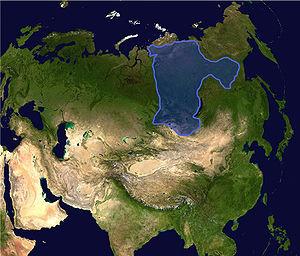
Le craton sibérien, appelé aussi plateforme sibérienne ou craton d'Angara, est un craton qui se situe au cœur de l'actuelle Sibérie. Il s'agit d'un continent très ancien, qui était indépendant au Cambrien avant d'entrer en collision avec le Kazakhstania durant le Carbonifère. Ce craton correspond au plateau central sibérien actuel. Continent à part entière au Permien, cette plate-forme voit sa croûte archéenne composée de gneiss affleurer au niveau du bouclier de l'Anabar, appelé aussi bouclier de l’Angara et d'un deuxième fragment du continent de l'Angara, le bouclier de l'Aldan, le reste de ce socle disparaissant sous une couverture paléozoïque épaisse et une couverture mésozoïque plus récente.